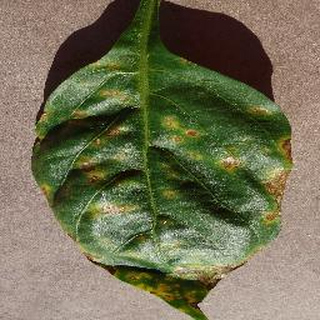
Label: bell_pepper_bacterial_spot